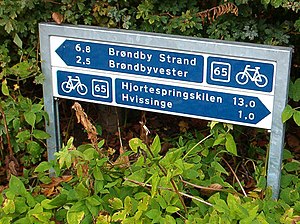
Cykelrute
Skilt ved cykelrute
En cykelrute er en rute, der primært anvendes til cykling. Ruten er ofte markeret med skilte med cykler, hvorpå rutens nummer ligeledes figurerer. Cykelruter kan være overlappende, hvorfor der så findes to eller flere forskellige numre ved hvert skilt.